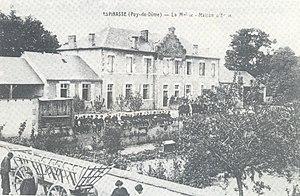
L'école d'Espinasse vers 1929
Espinasse est une commune française de la région Auvergne-Rhône-Alpes, située dans le département du Puy-de-Dôme, au nord-ouest de l'arrondissement de Riom. Ses habitants sont appelés les Espinassois.